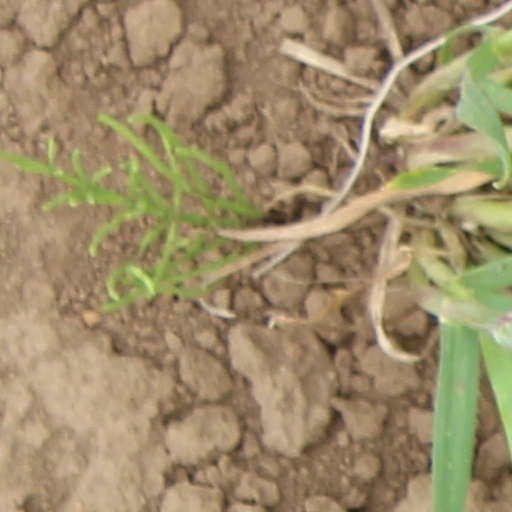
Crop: wheat